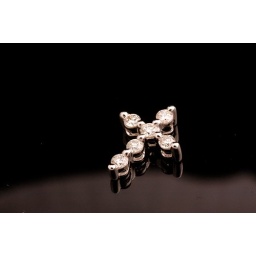
A beautiful and simple cross pendnat set in 18K white gold and diamondsSOLD